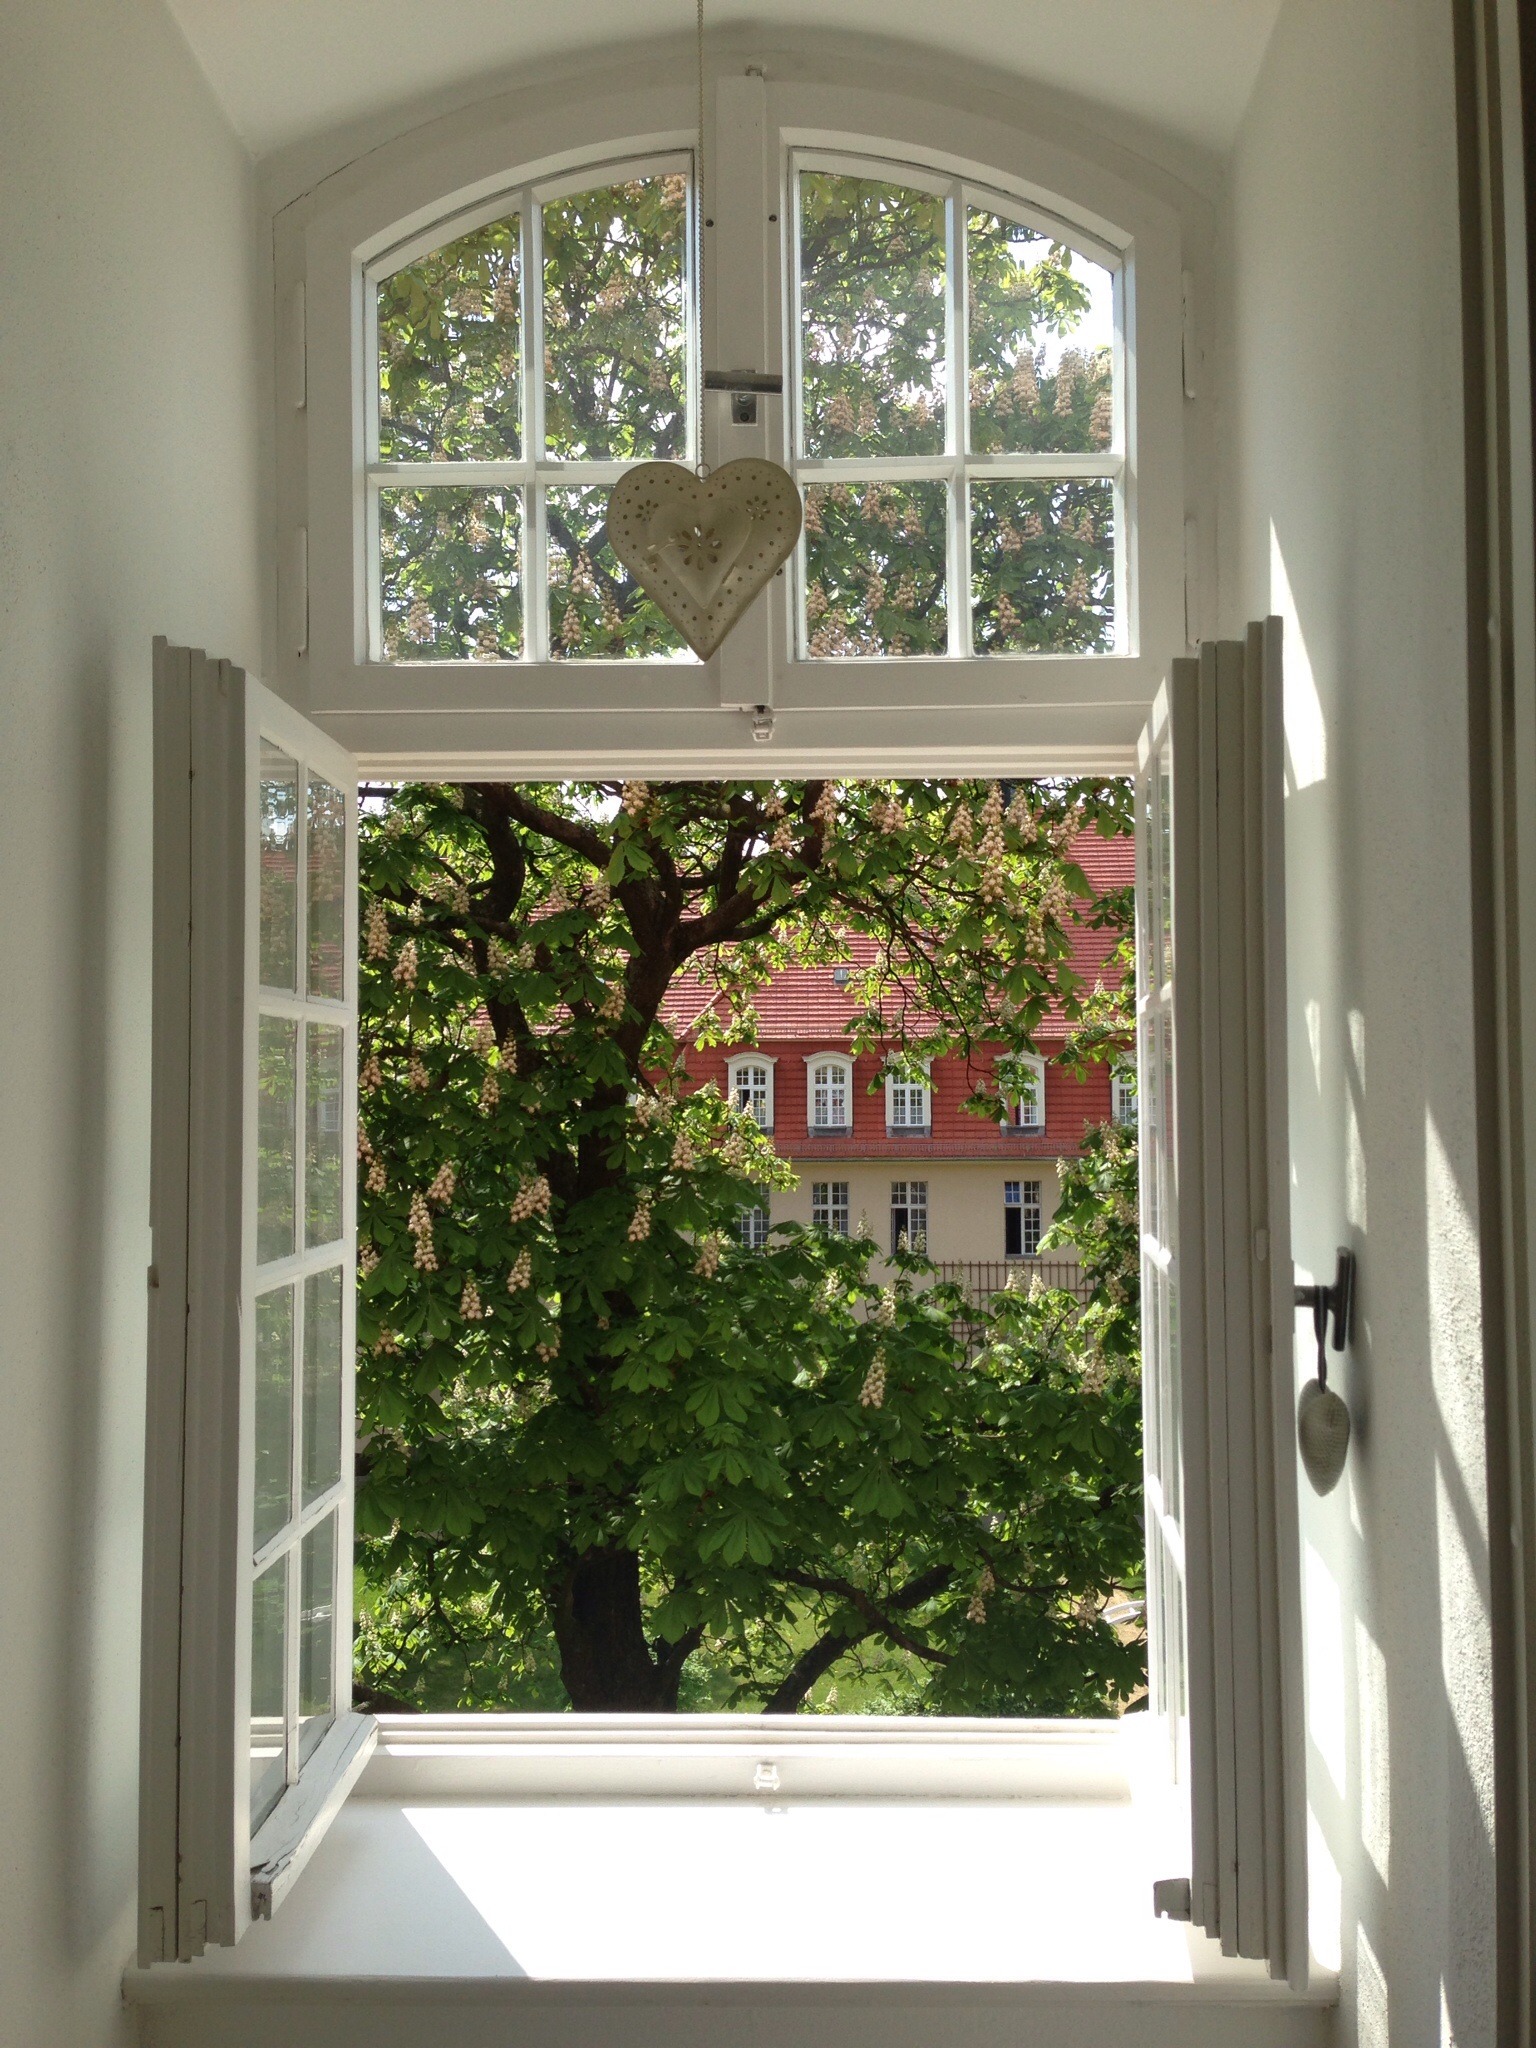
blossom, sunshine, house, bloom, window, view, home, porch, heart, spring, cottage, room, door, interior design, estate, daylighting, window covering, sash window